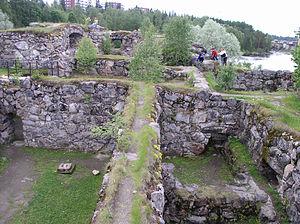
Cette liste regroupe les châteaux et forteresses de Finlande, qui sont au nombre de vingt-trois dont sept en grande partie restaurés.
Le Château de Kajaani est un château finlandais. Il a été construit sur l'île Ämmäkoski sur la Kajaaninjoki au centre de Kajaani en Finlande.